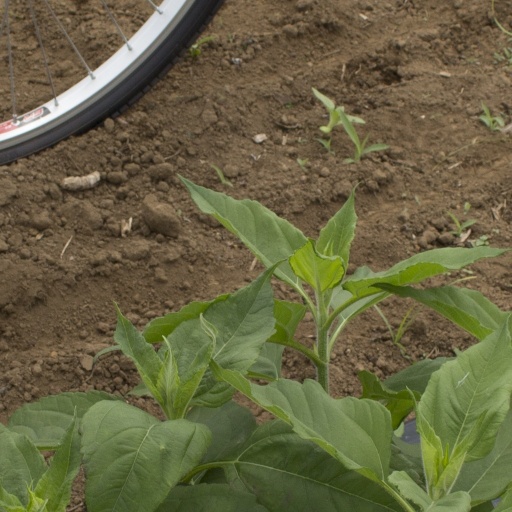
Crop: Jerusalem artichoke